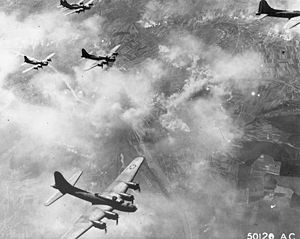
Boeing B-17 Flying Fortress / Operationel historie / Den kombinerede offensiv
B-17F formation over Schweinfurt, Tyskland, 17. August 1943
Boeing B-17 Flying Fortress er et firemotors tungt bombefly, udviklet i 1930erne for United States Army Air Corps. Det konkurrerede imod firmaerne Douglas og Martin for en kontrakt på at bygge 200 bombefly. Boeings model havde bedre specifikationer end begge konkurrenterne, og overtraf USAACs krav til flyet. Selv om Boeing tabte kontrakten fordi prototypen havarerede, bestilte USAAC yderligere 13 stk. B-17 til yderligere evaluering. Fra sin introduktion i 1938, blev B-17 Flying Fortress videreudviklet igennem adskillige designforbedringer, og endte med at blive verdens tredjemest producerede bombefly, efter B-24 og multirolle-flyet Ju 88.